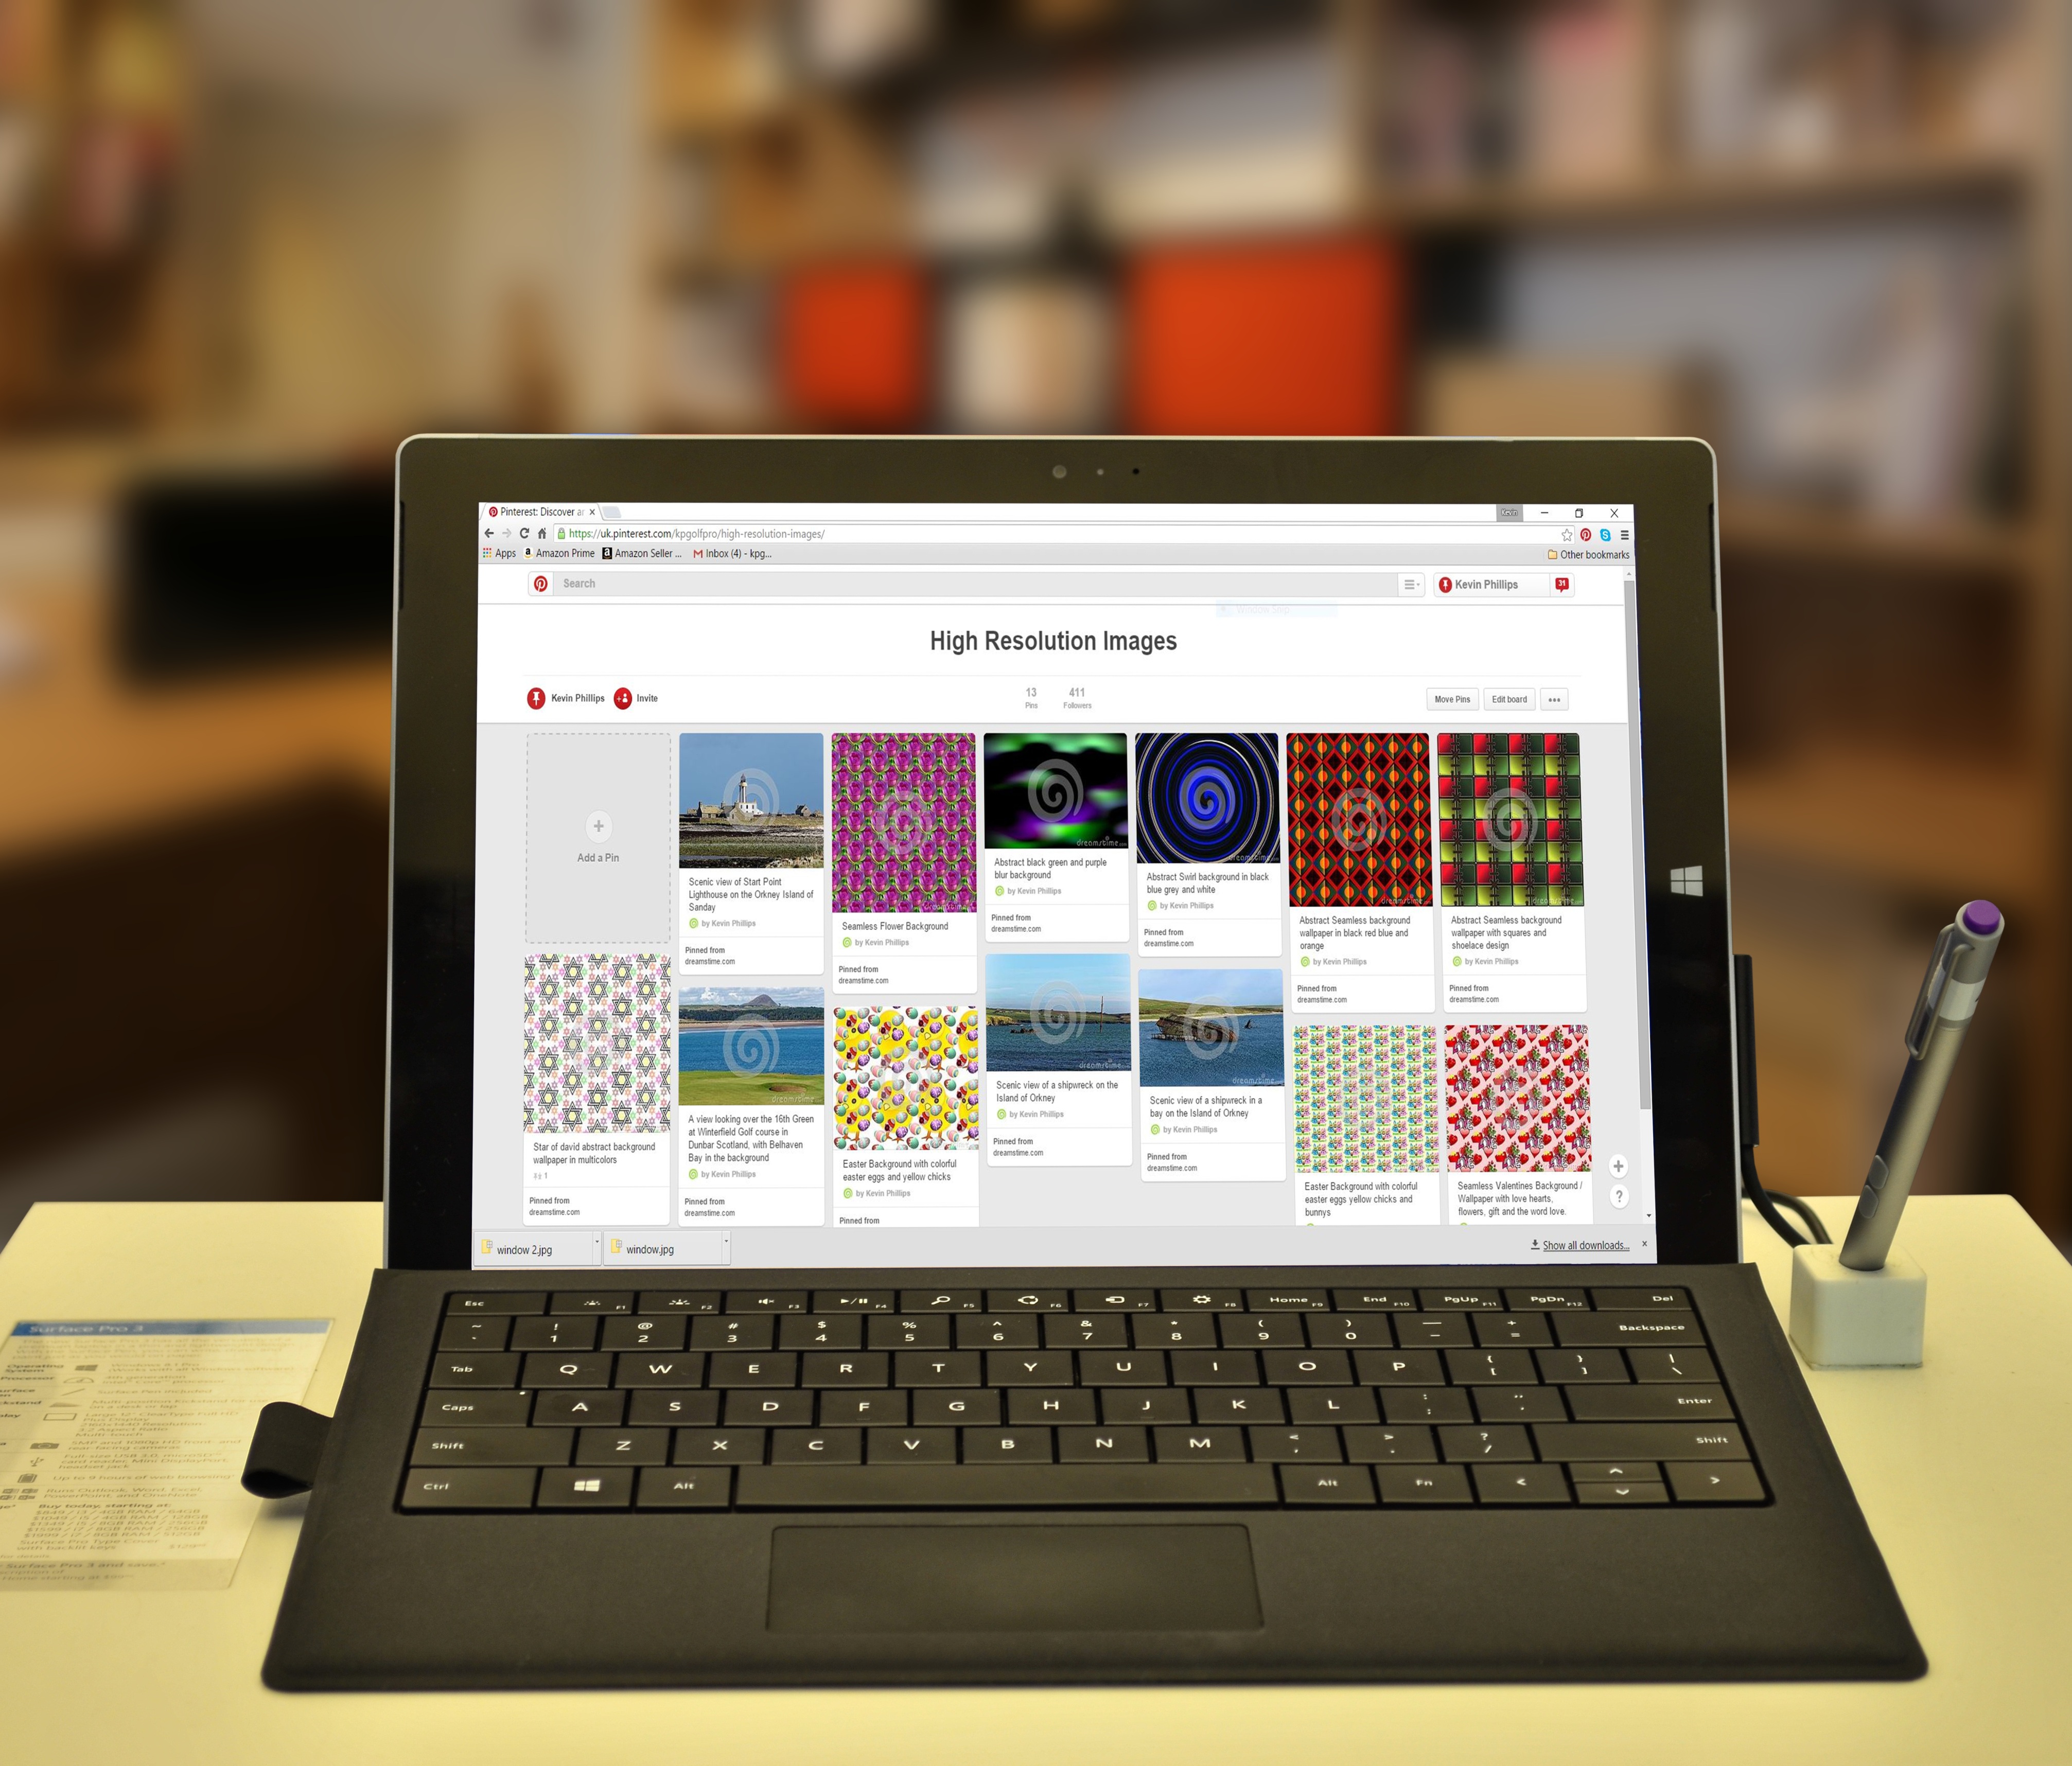
laptop, desk, notebook, computer, mobile, work, screen, table, technology, internet, equipment, desktop, office, communication, business, electronic, monitor, brand, design, display, digital, learning, pc, information, multimedia, wireless, workplace, screenshot, editing, portable, personal computer, tablet computer, personal computer hardware, computer program